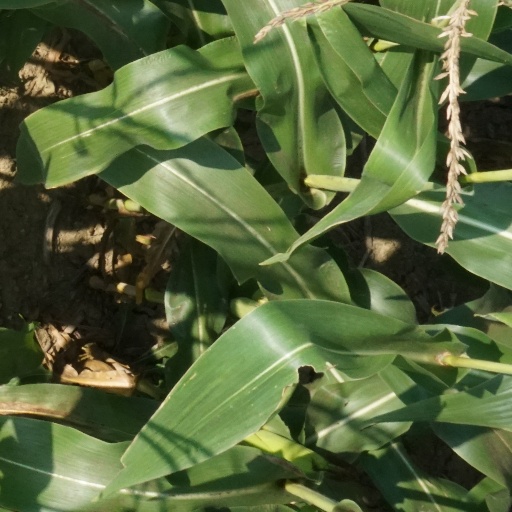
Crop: maize; corn